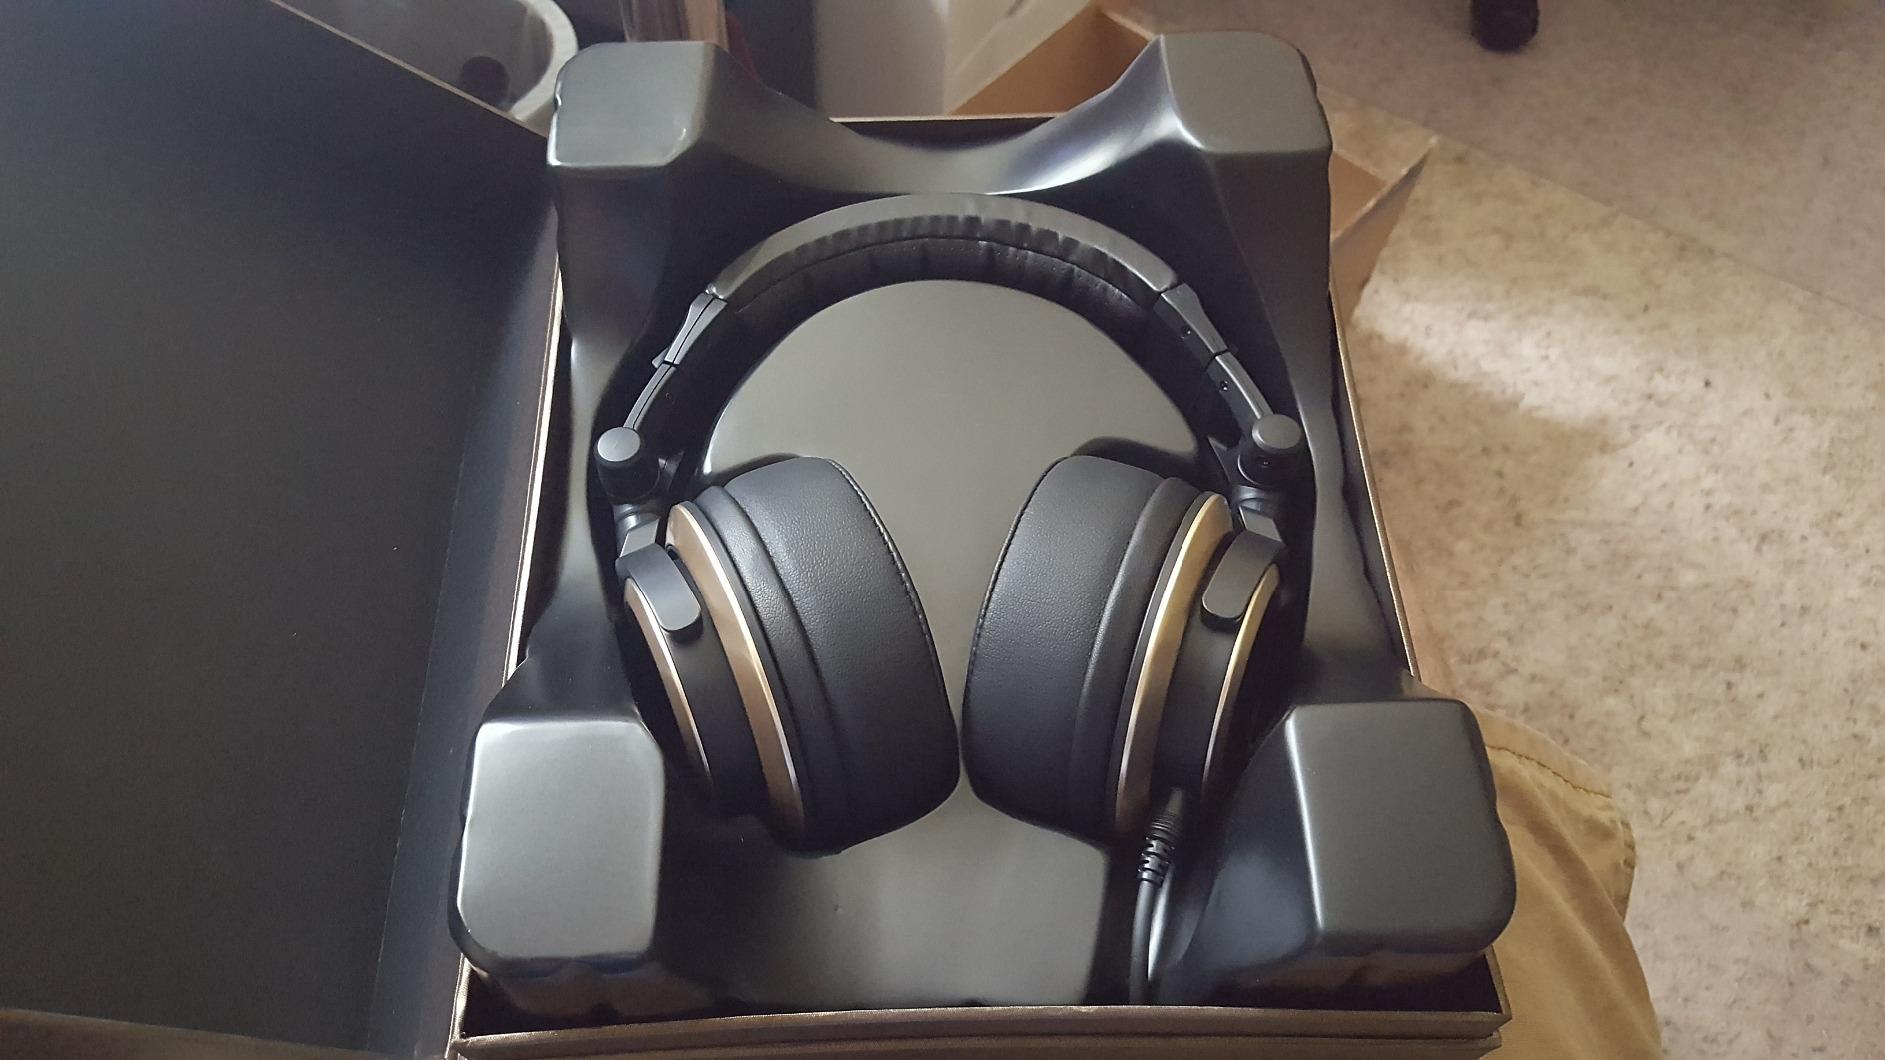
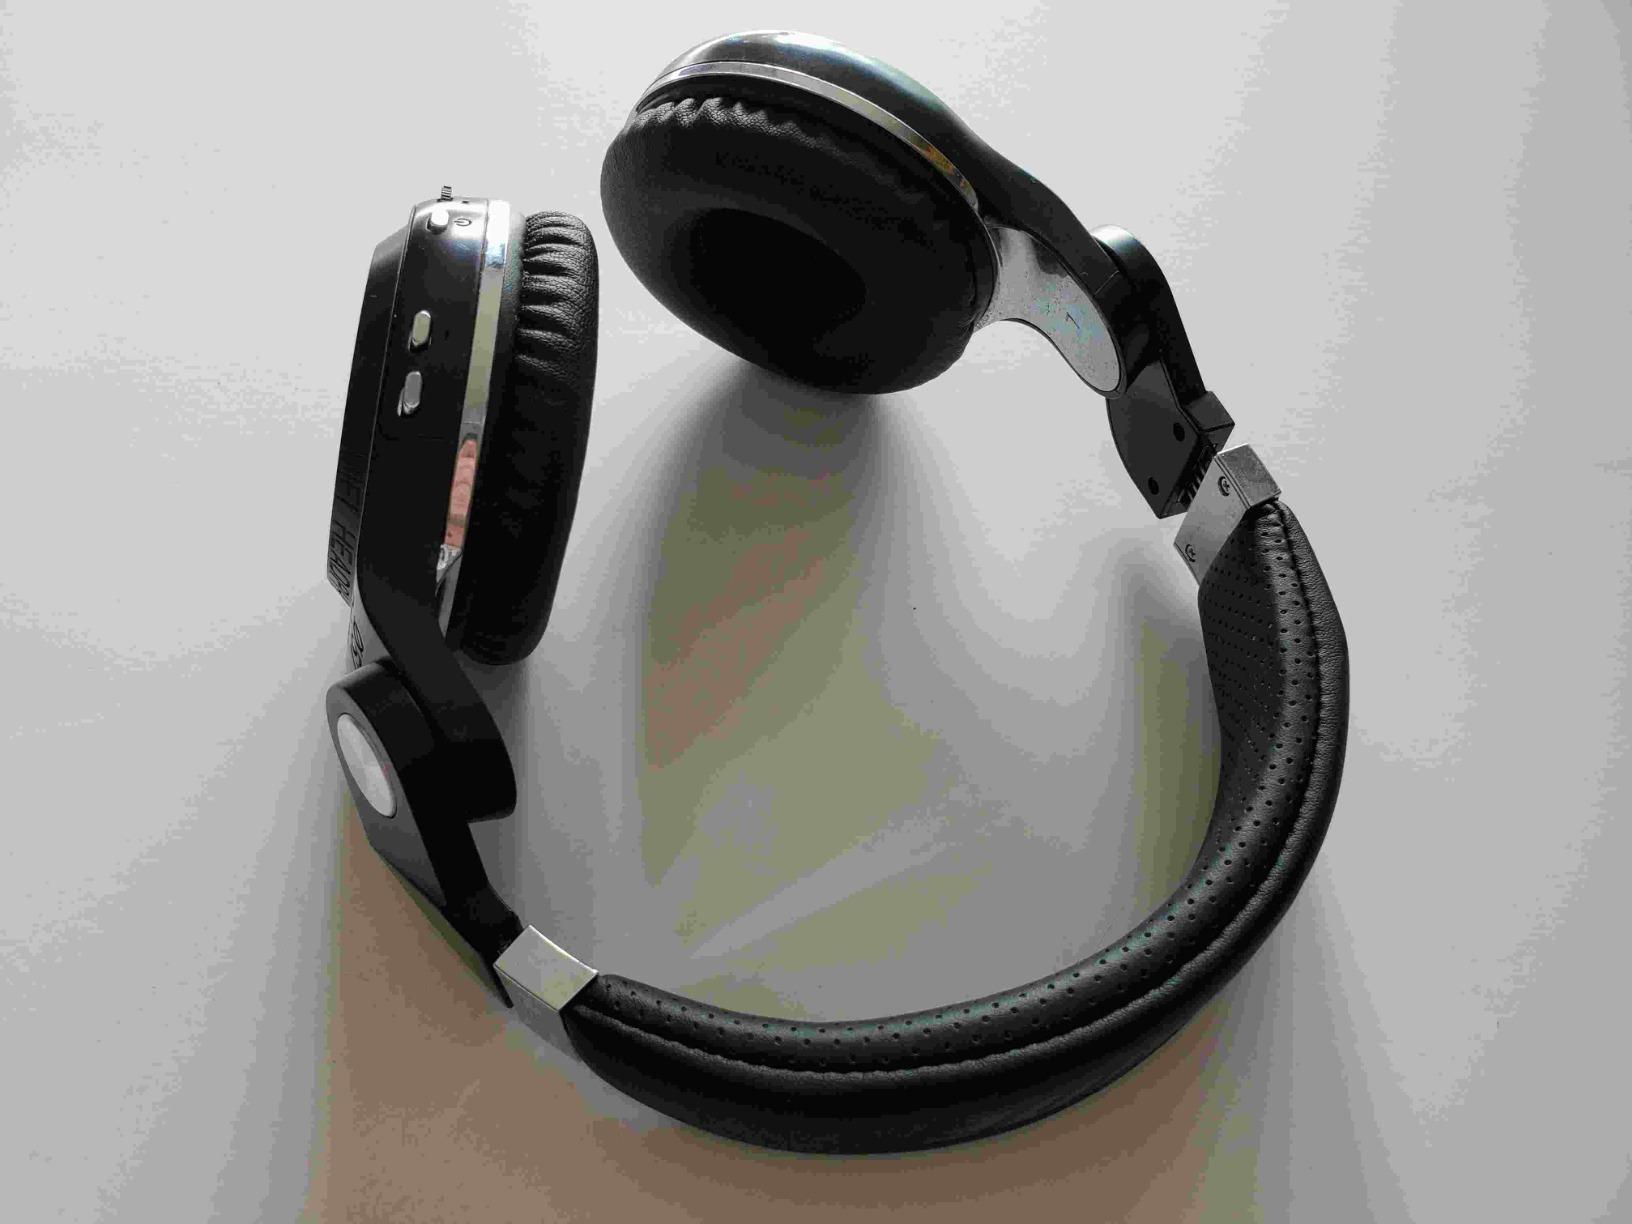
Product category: headphones
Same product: no